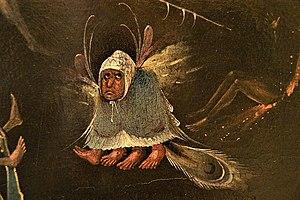
Dans l'art antique, les grylles sont des figures grotesques ou monstrueuses représentées sur divers supports.
Le Jugement dernier conservé à l'Alte Pinakothek de Munich est le seul fragment subsistant d'un grand tableau du XVIᵉ siècle. Autrefois attribué à Jérôme Bosch, il est désormais considéré comme l’œuvre d'un suiveur de ce maître.